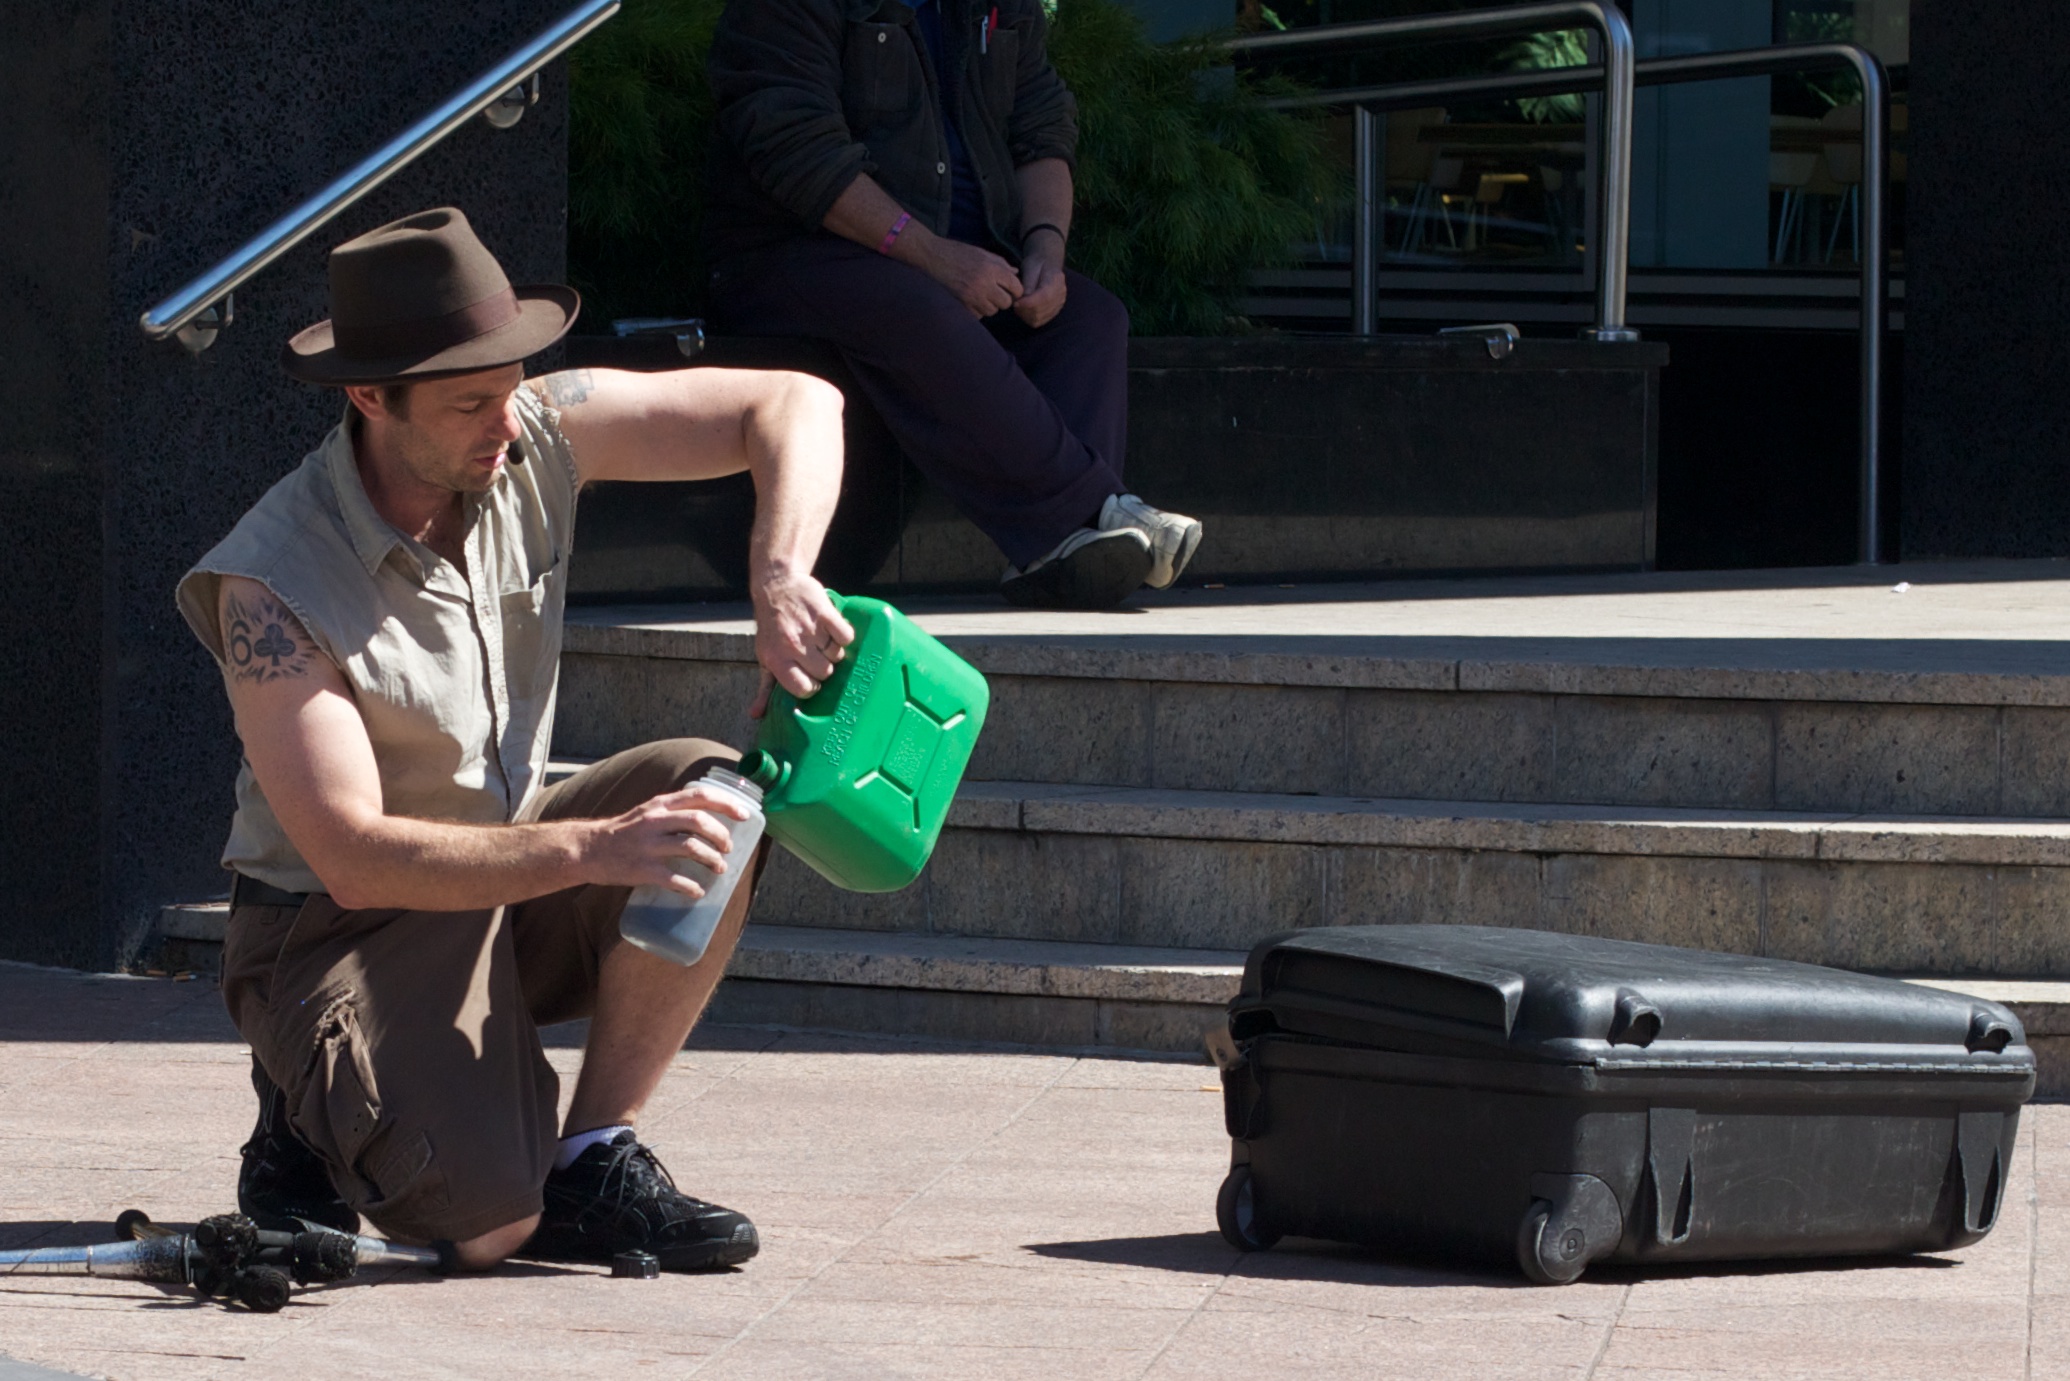
leg, sitting, footwear, auodyssey, human positions